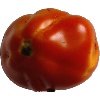
Label: Tomato 1